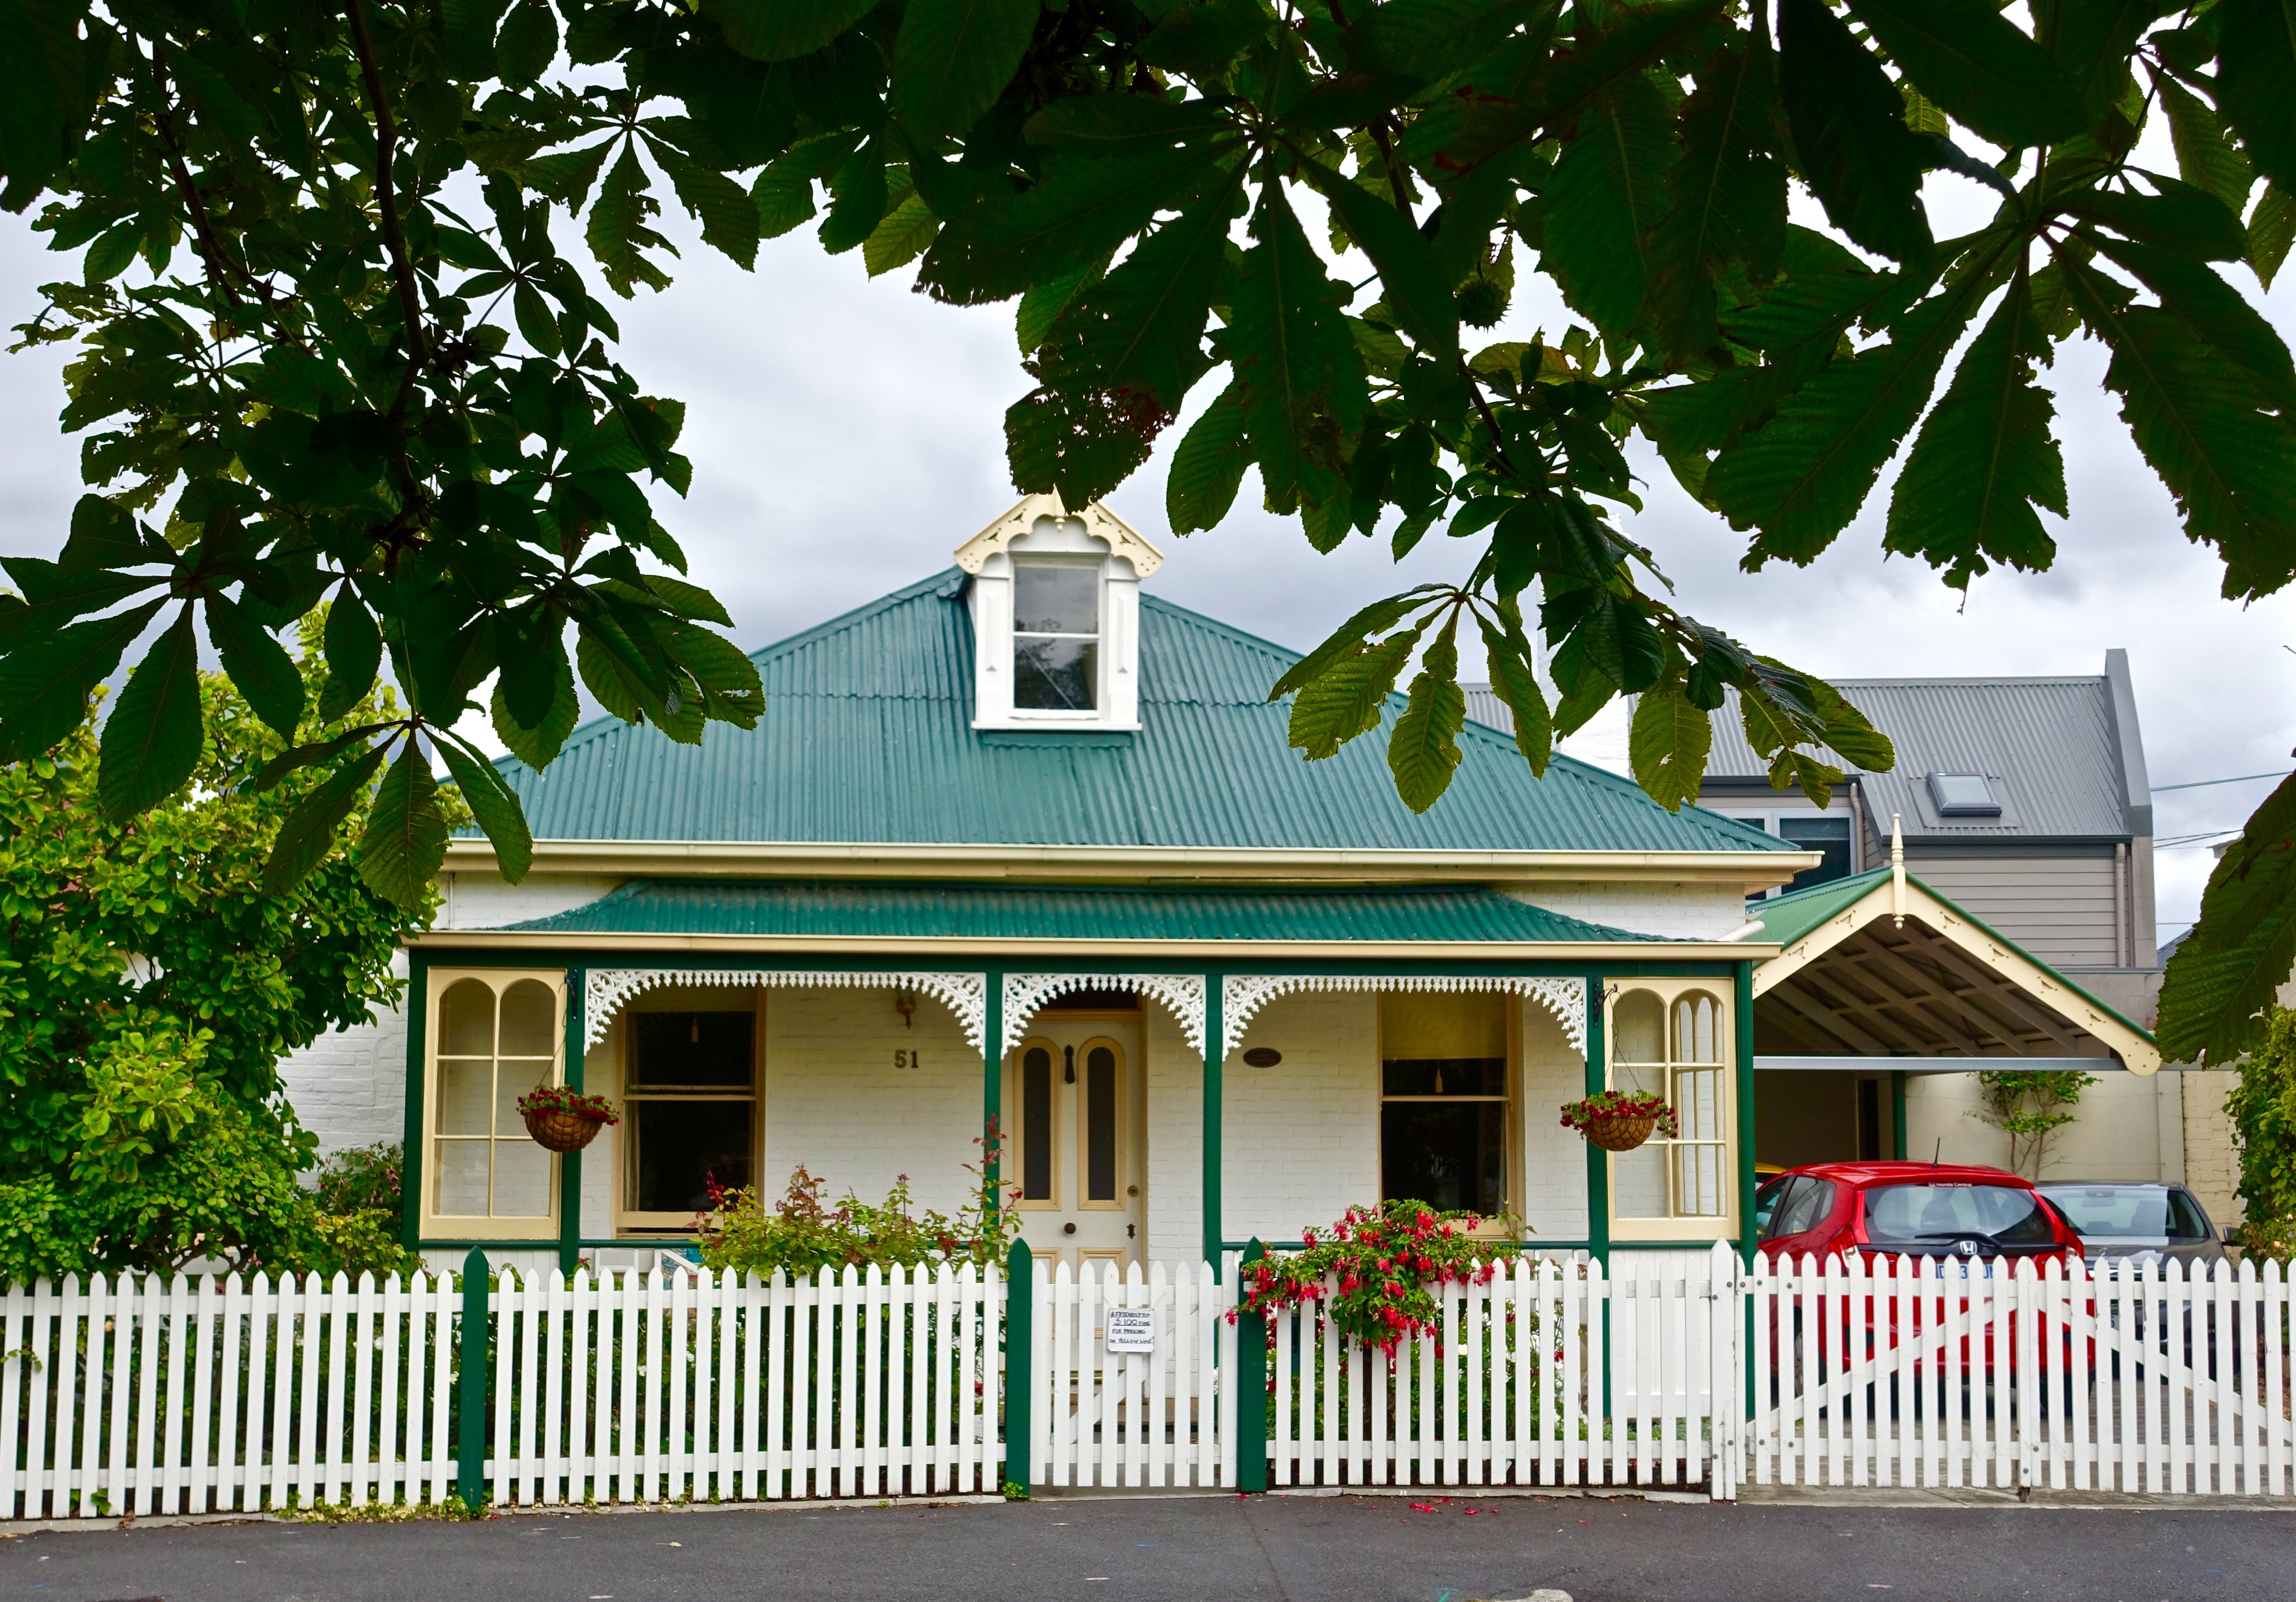
tree, architecture, mansion, house, building, home, green, cottage, facade, place of worship, design, temple, shrine, style, classic, estate, neighbourhood, house exterior, colonial, front of house, residential area, outdoor structure